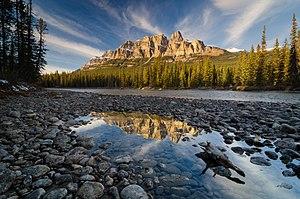
Le parc national de Banff est situé dans les montagnes Rocheuses canadiennes, à 120 km à l'ouest de la ville de Calgary, dans la province de l'Alberta. Sa date de création, 1885, en fait le plus ancien parc national canadien. Il est également inscrit depuis 1985 au patrimoine mondial de l'UNESCO avec les autres parcs des montagnes Rocheuses canadiennes.